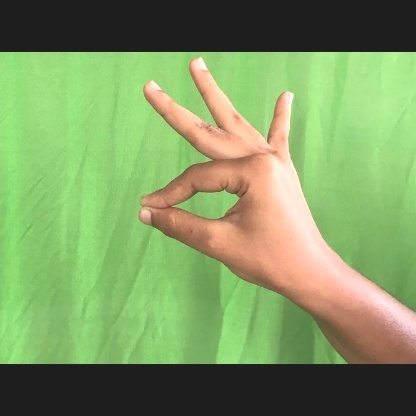
Mudra: Hamsasyam